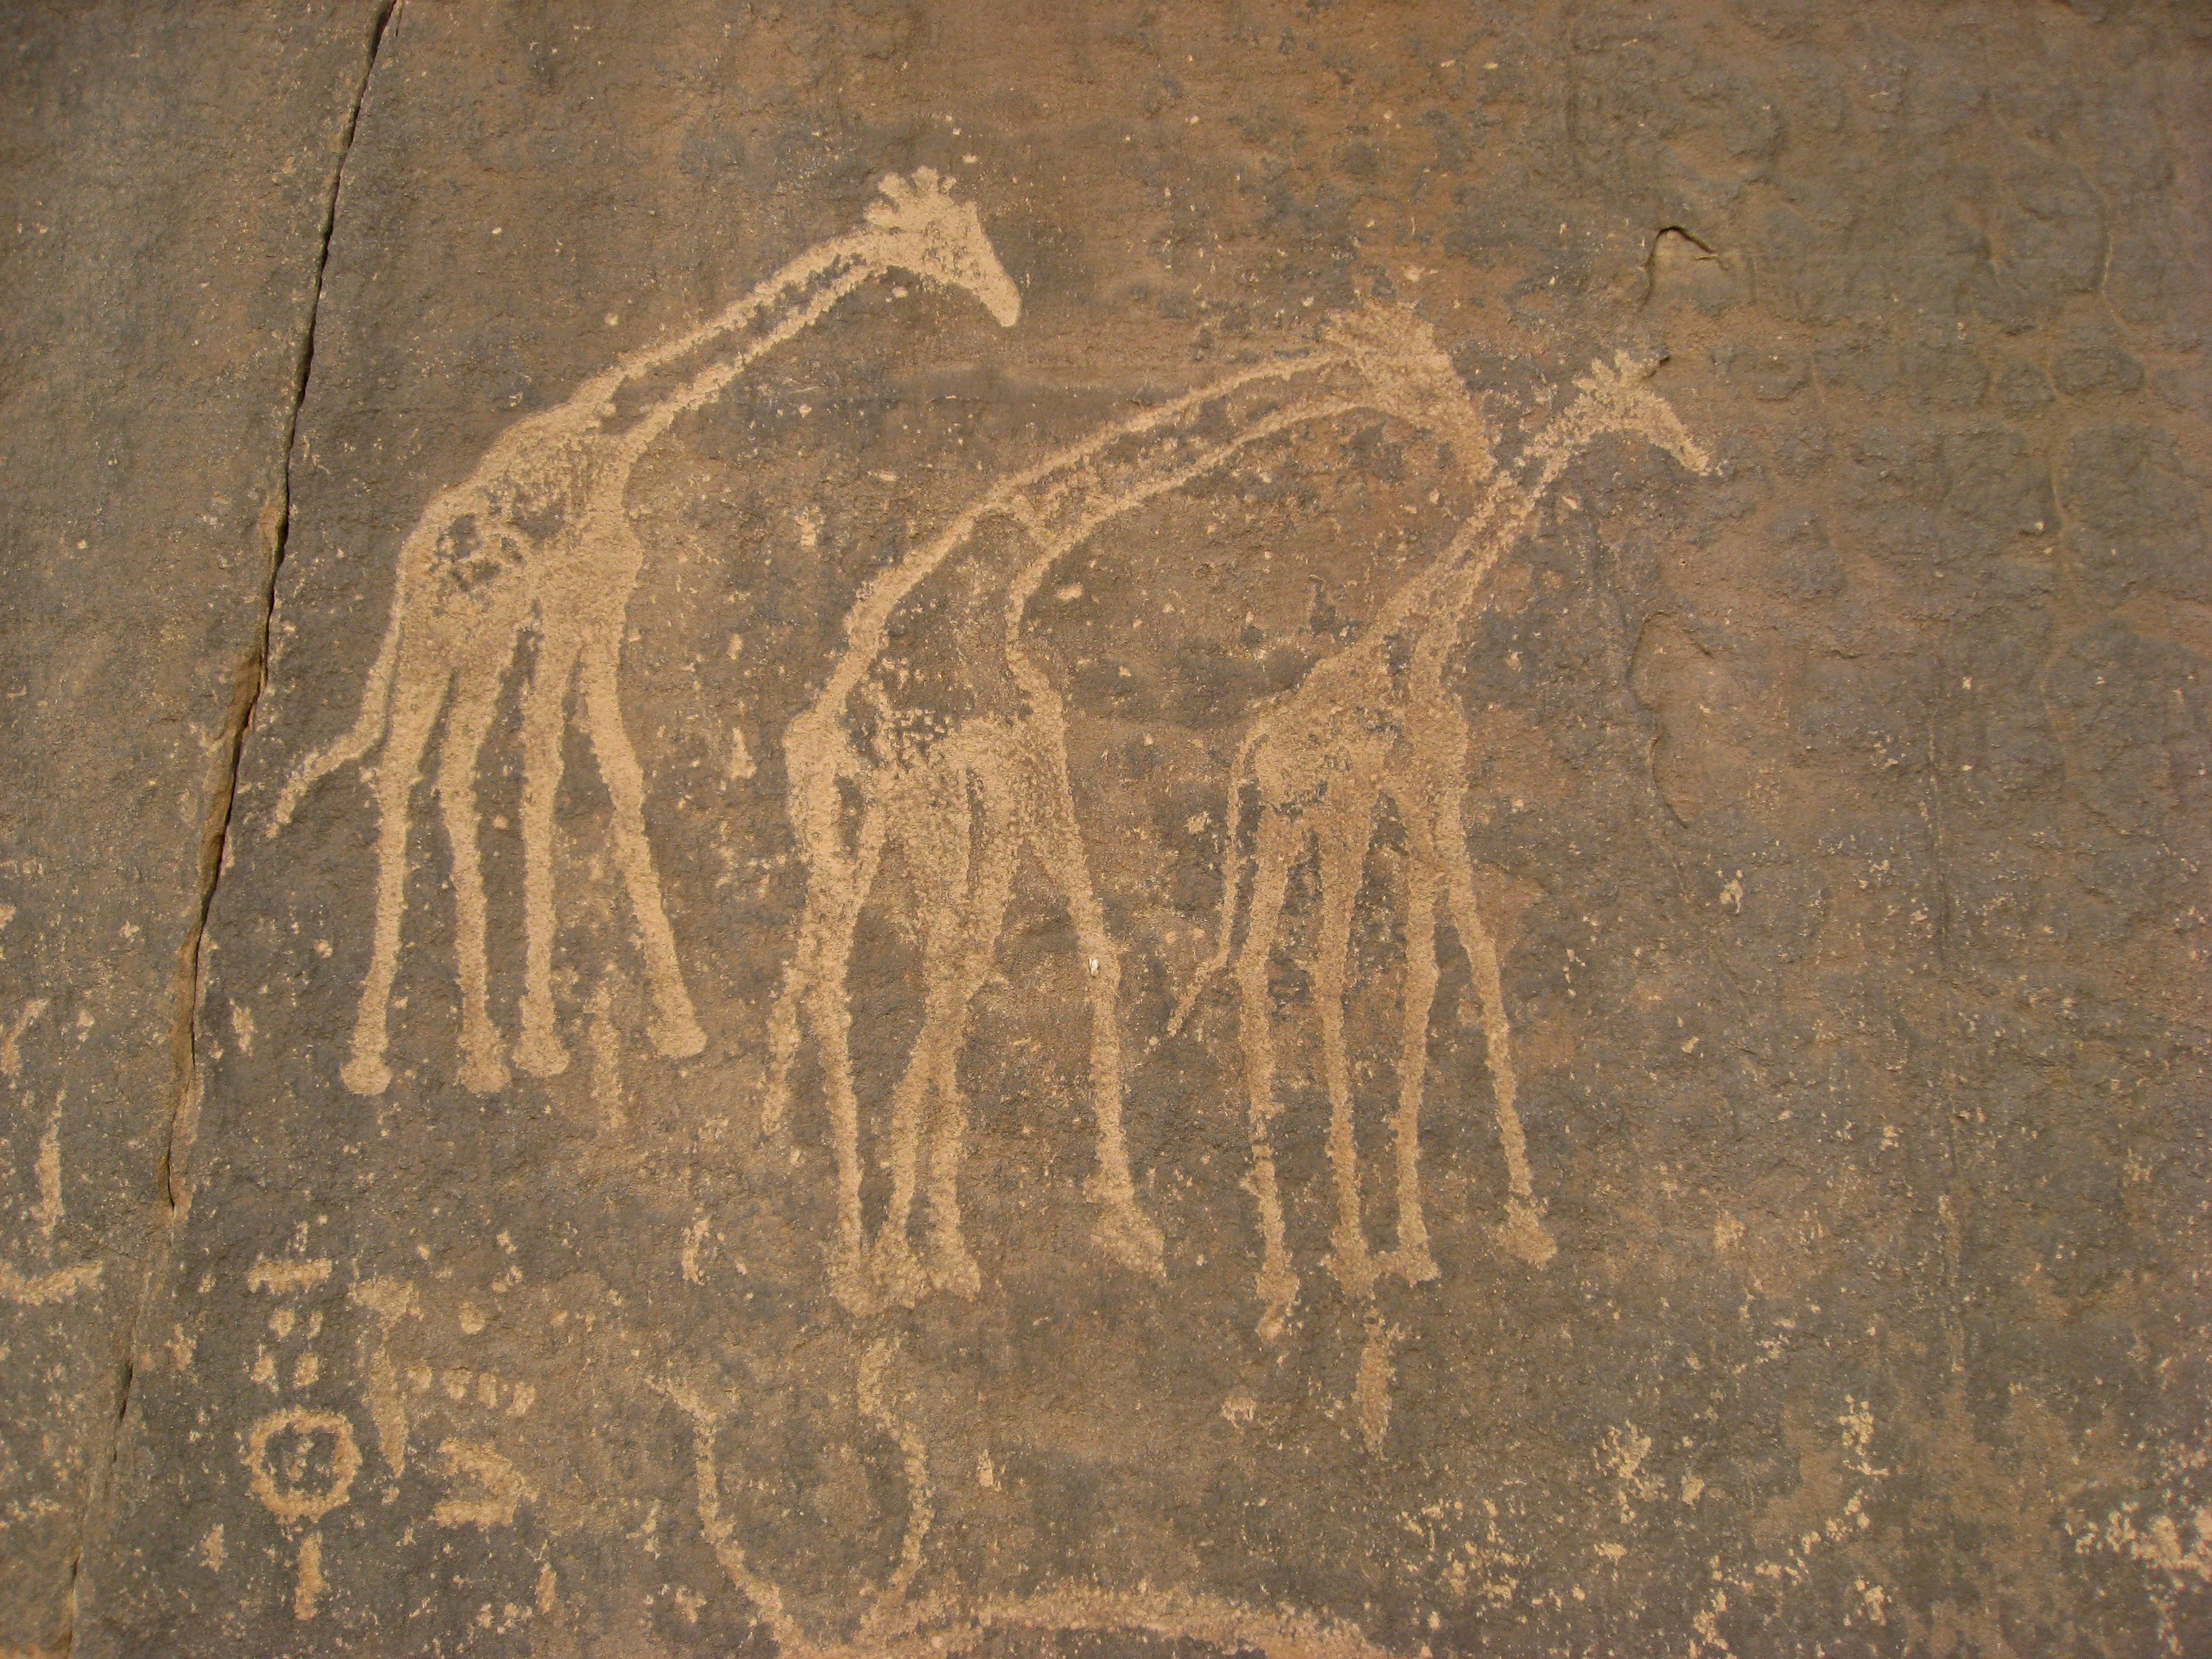
sand, wood, texture, floor, wall, formation, soil, material, geology, giraffes, algeria, prehistory, ancient history, cave paintings, ancient writing